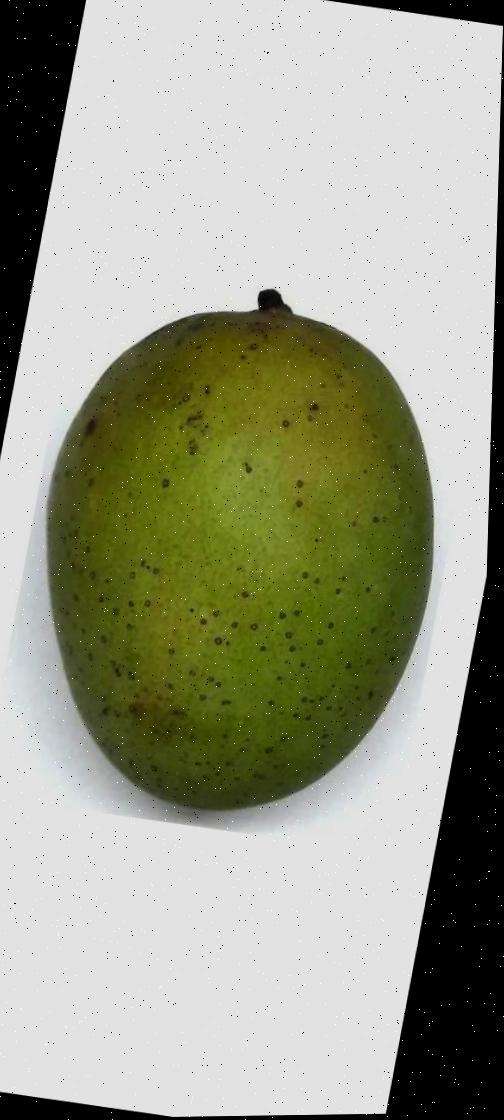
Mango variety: Langra